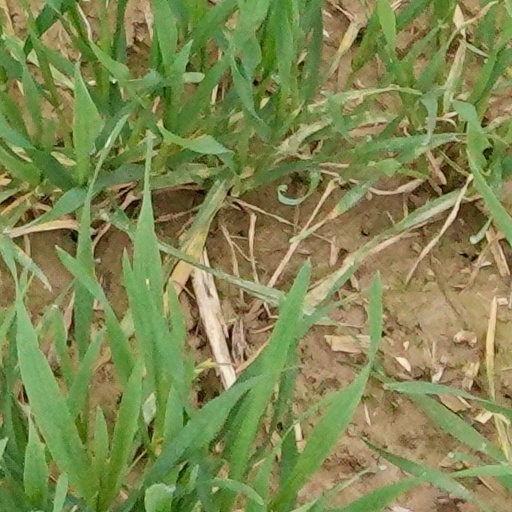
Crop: wheat